Lemuel Hawkins

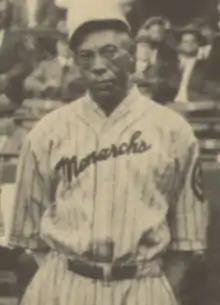
Hawkins at the 1924 Colored World Series

Lemuel Hawkins (October 2, 1895 – August 10, 1934) was an American first baseman in Negro league baseball. He played for the Kansas City Monarchs, Chicago Giants and Chicago American Giants from 1921 to 1928. He was 5'10" and weighed 185 pounds.